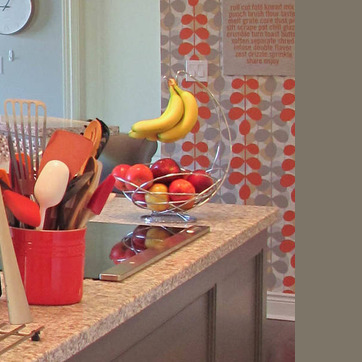
Material: food